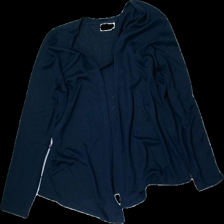
View: front
Type: Cardigan
Category: Ladies
Brand: Not in the list
Colors: Blue
Material: 66% Viscose 34% Polyester
Cut: Regular
Size: XL
Season: All
Price range: <50
Recommended usage: Export
Description: Blue cardigan